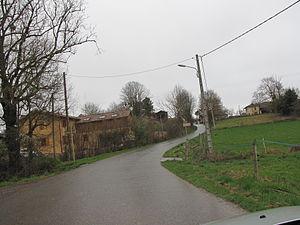
Rouède
Rouède est une commune française située dans le département de la Haute-Garonne en région Occitanie.